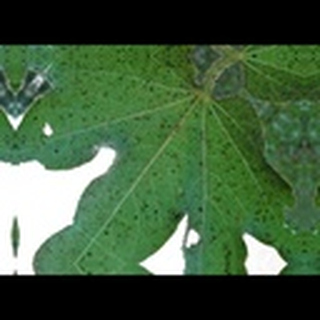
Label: cotton_aphids